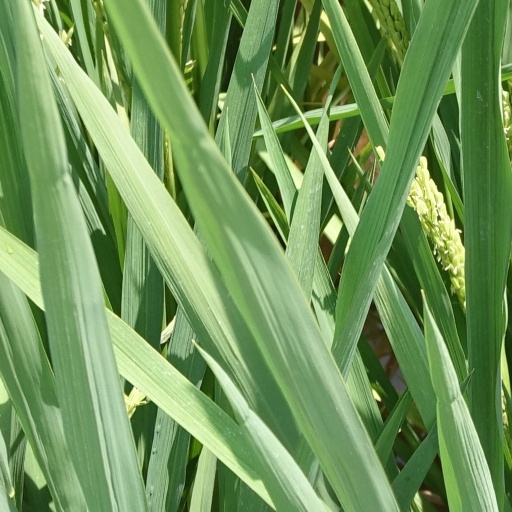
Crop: rice